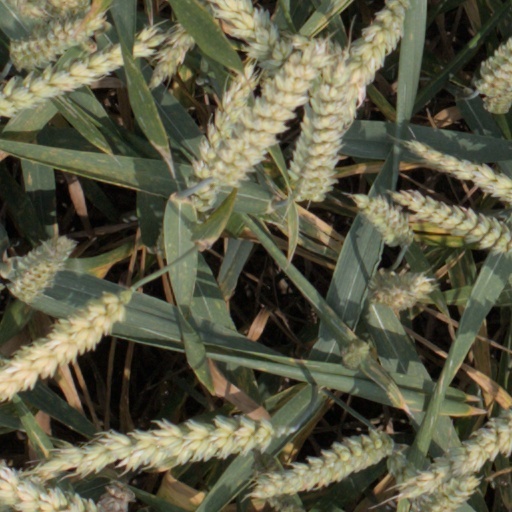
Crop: wheat